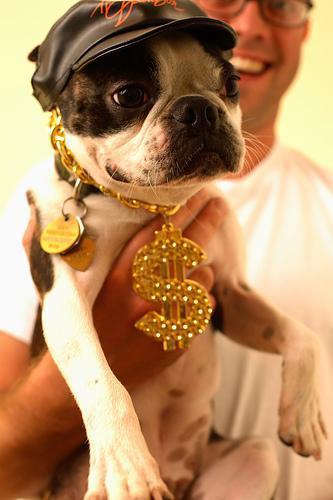
Boston_bull